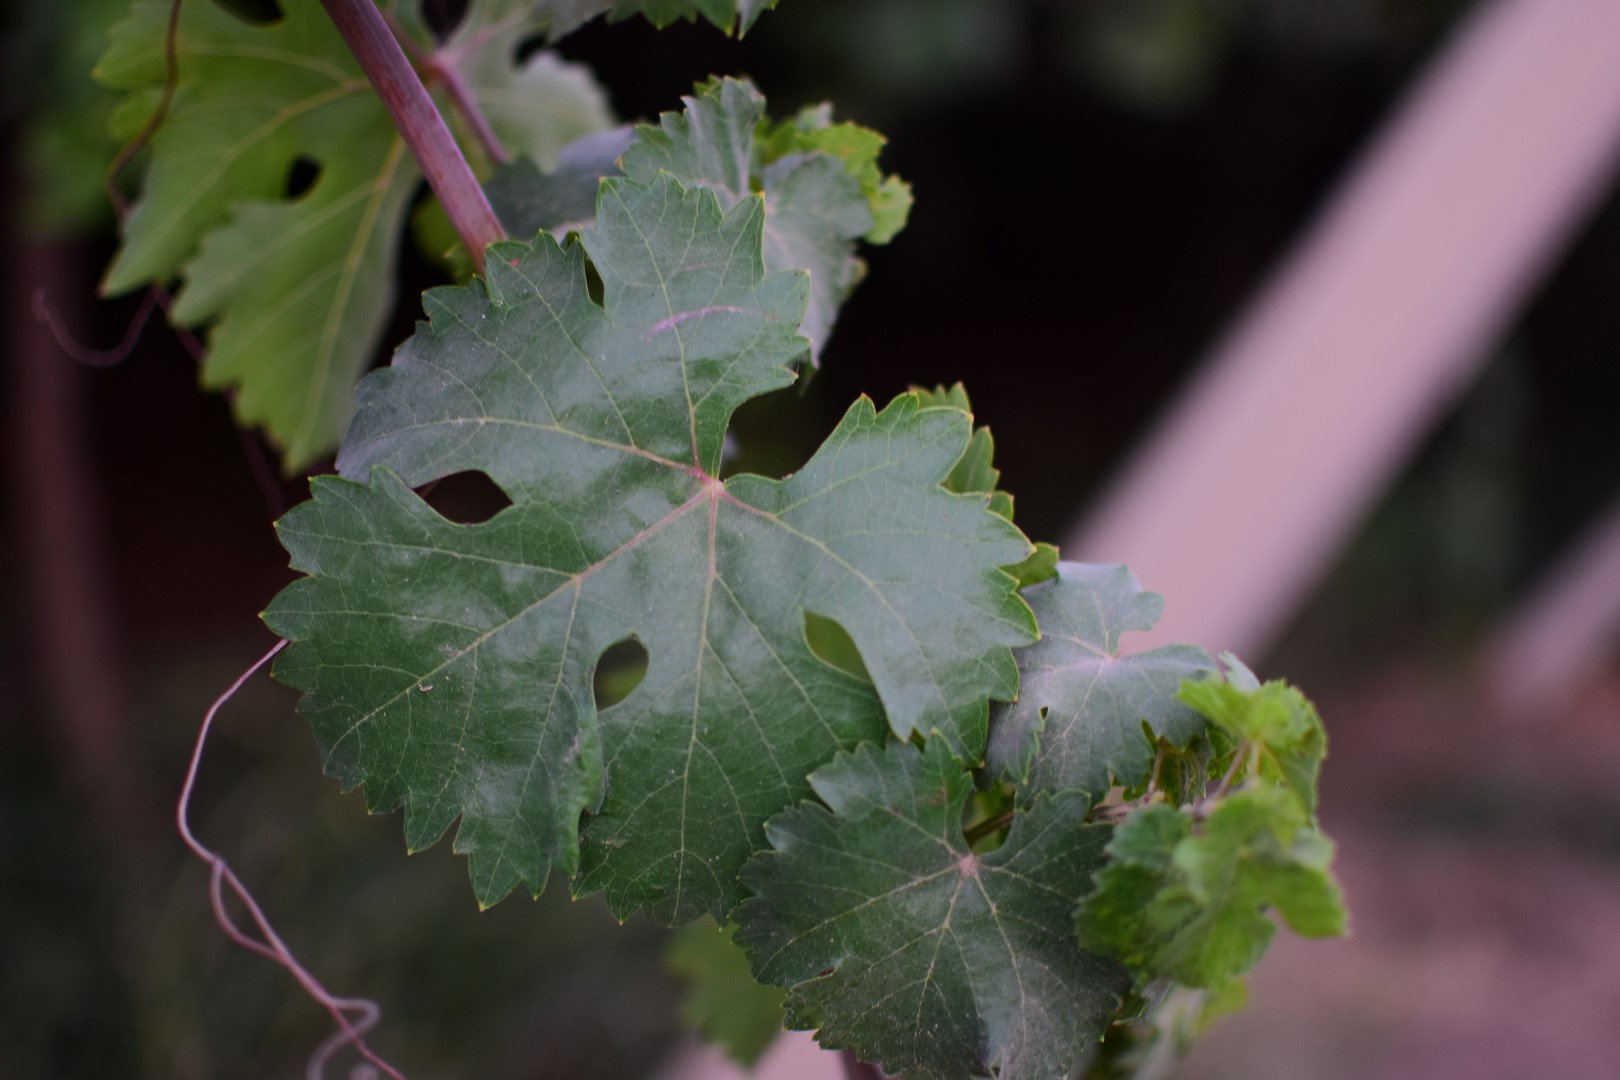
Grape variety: Aswud Balad